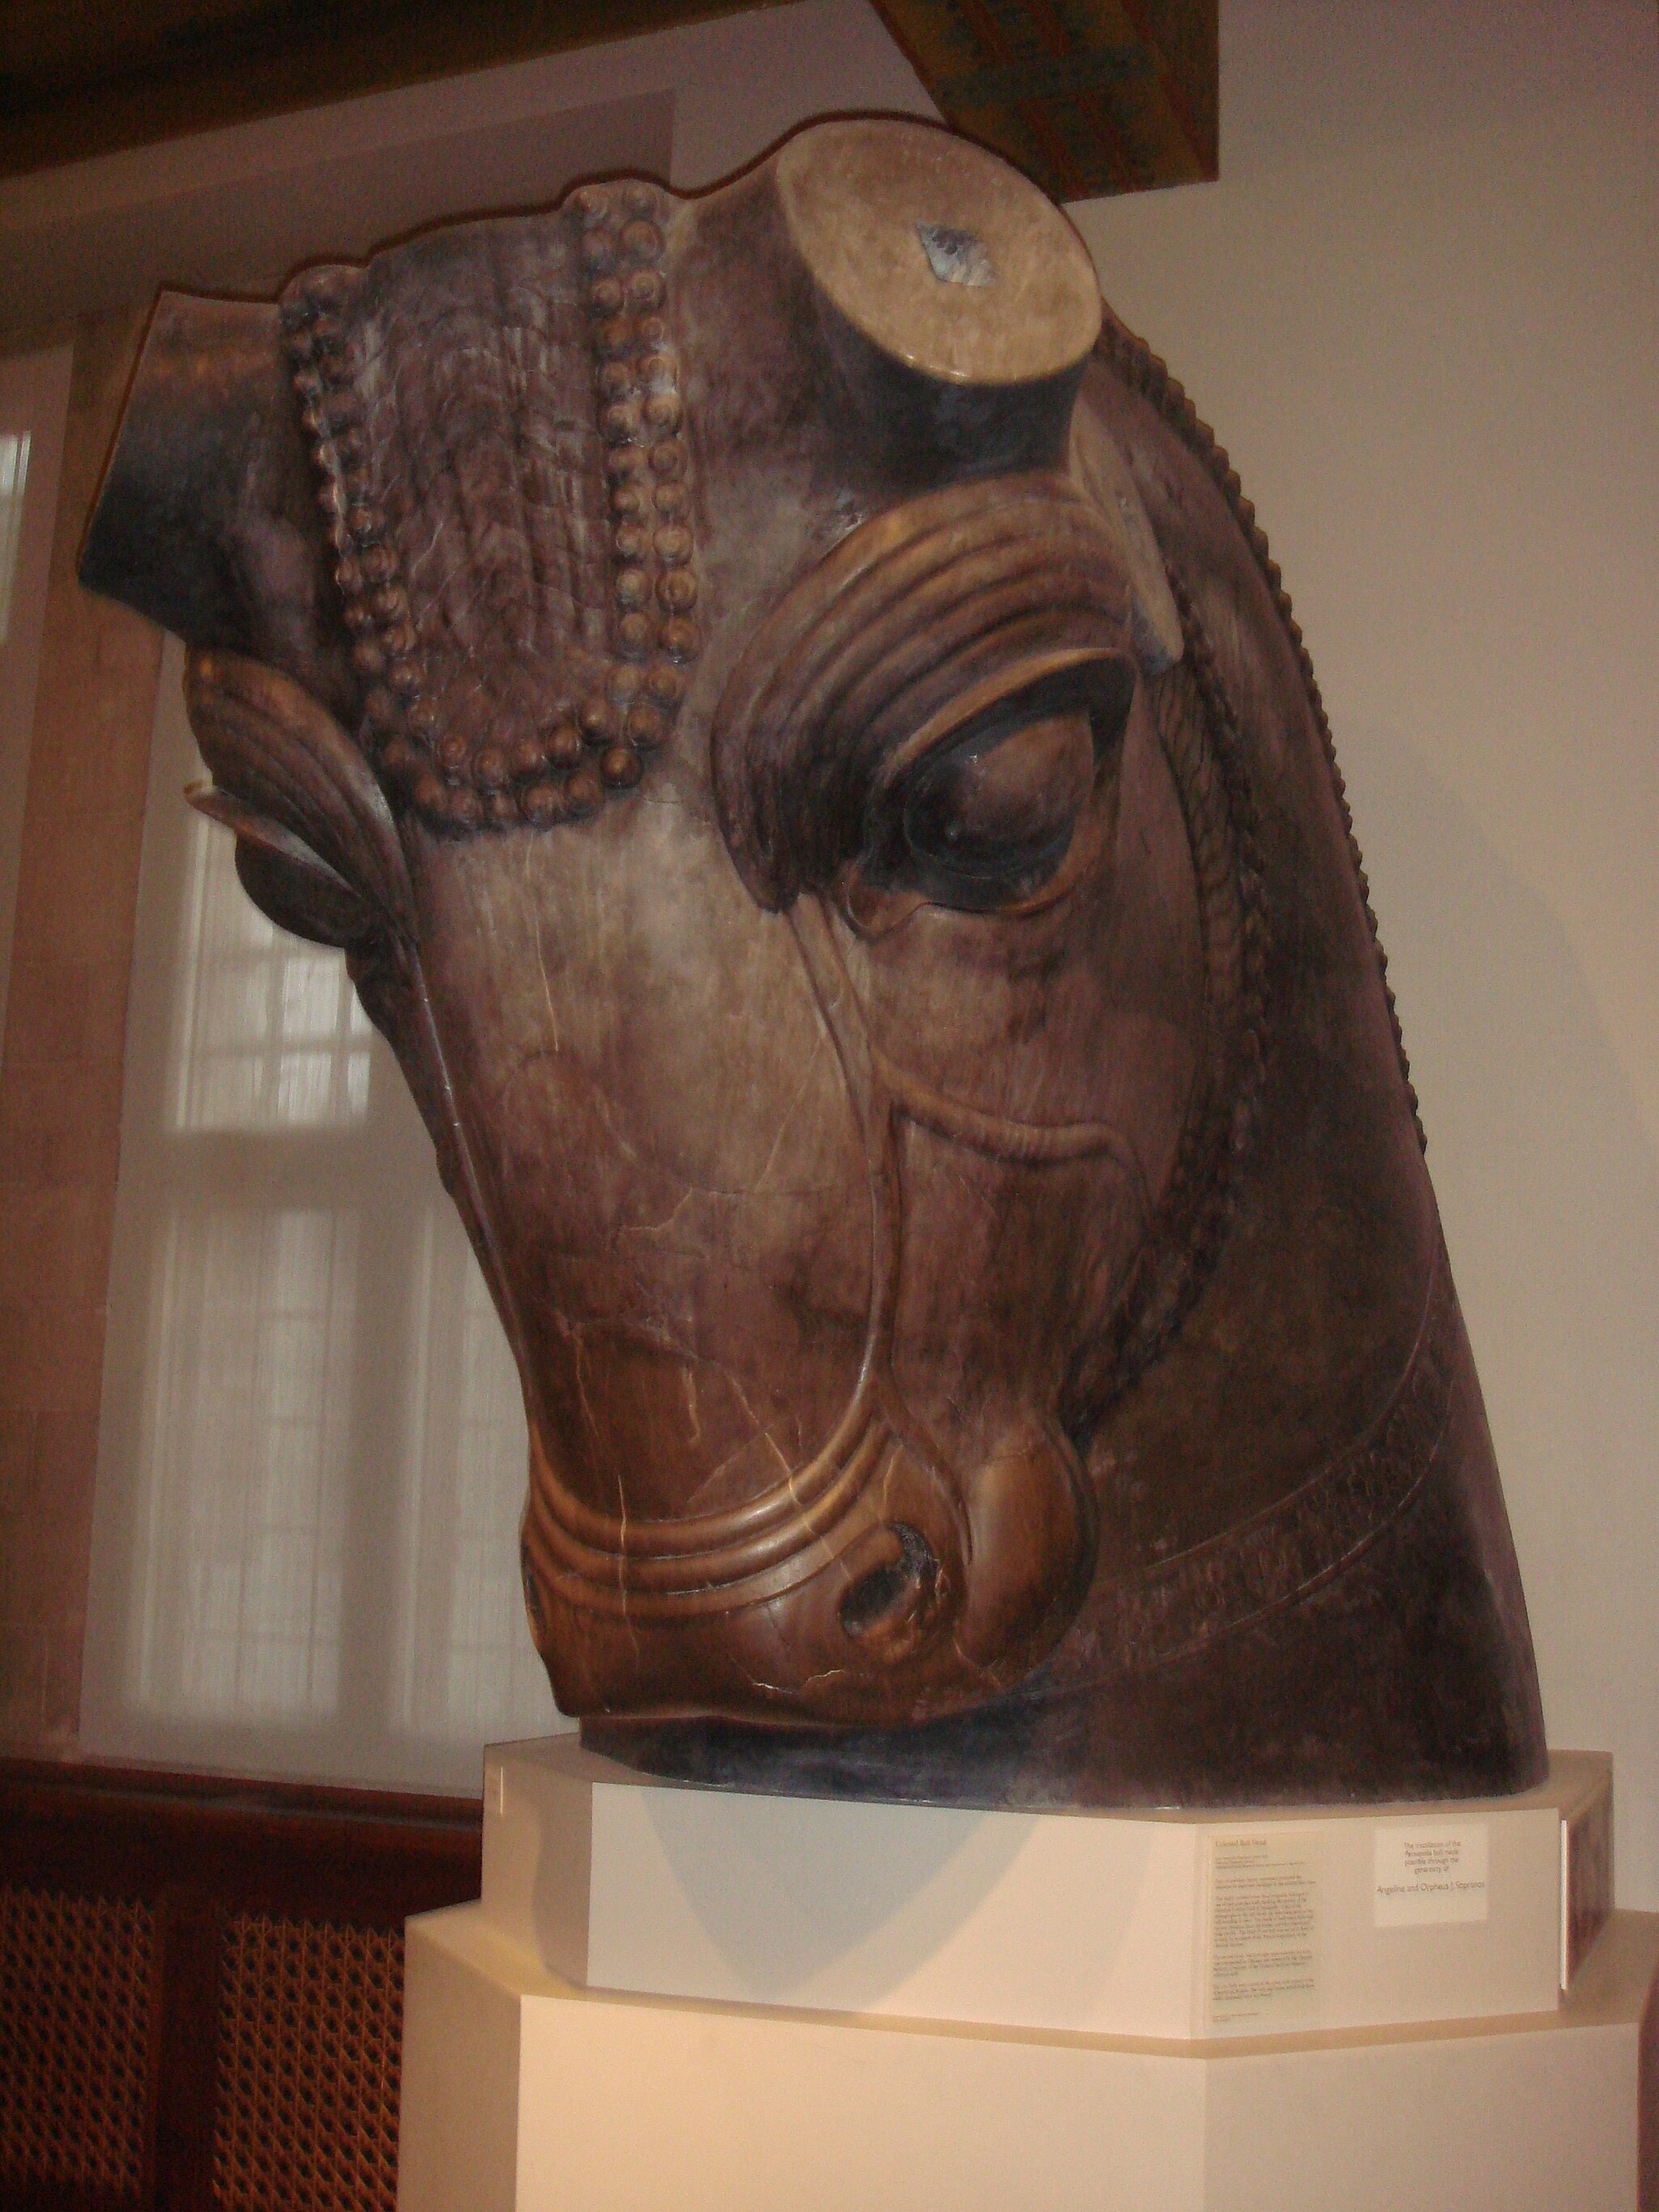
Title: Bull head
Description: Head of a bull that once guarded the entrance to the Hundred-Column Hall in Persepolis. On display at the oriental institute Chicago
Date: 15 April 2007 (according to Exif data)
Categories: Taken with Sony DSC-T10, PD-user, Photographs taken on 2007-04-15, Persian bull statue from Persepolis (Oriental institute, Chicago)